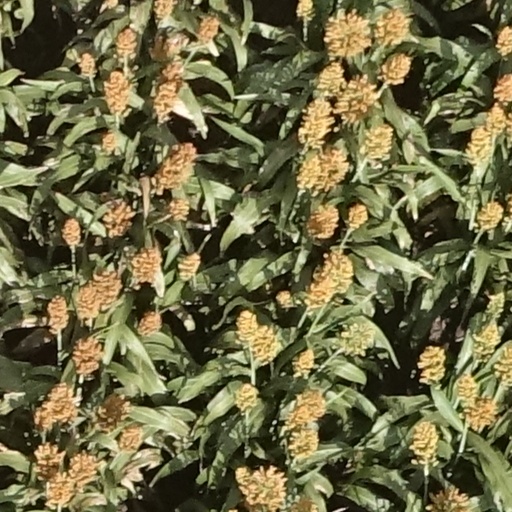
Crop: sorghum